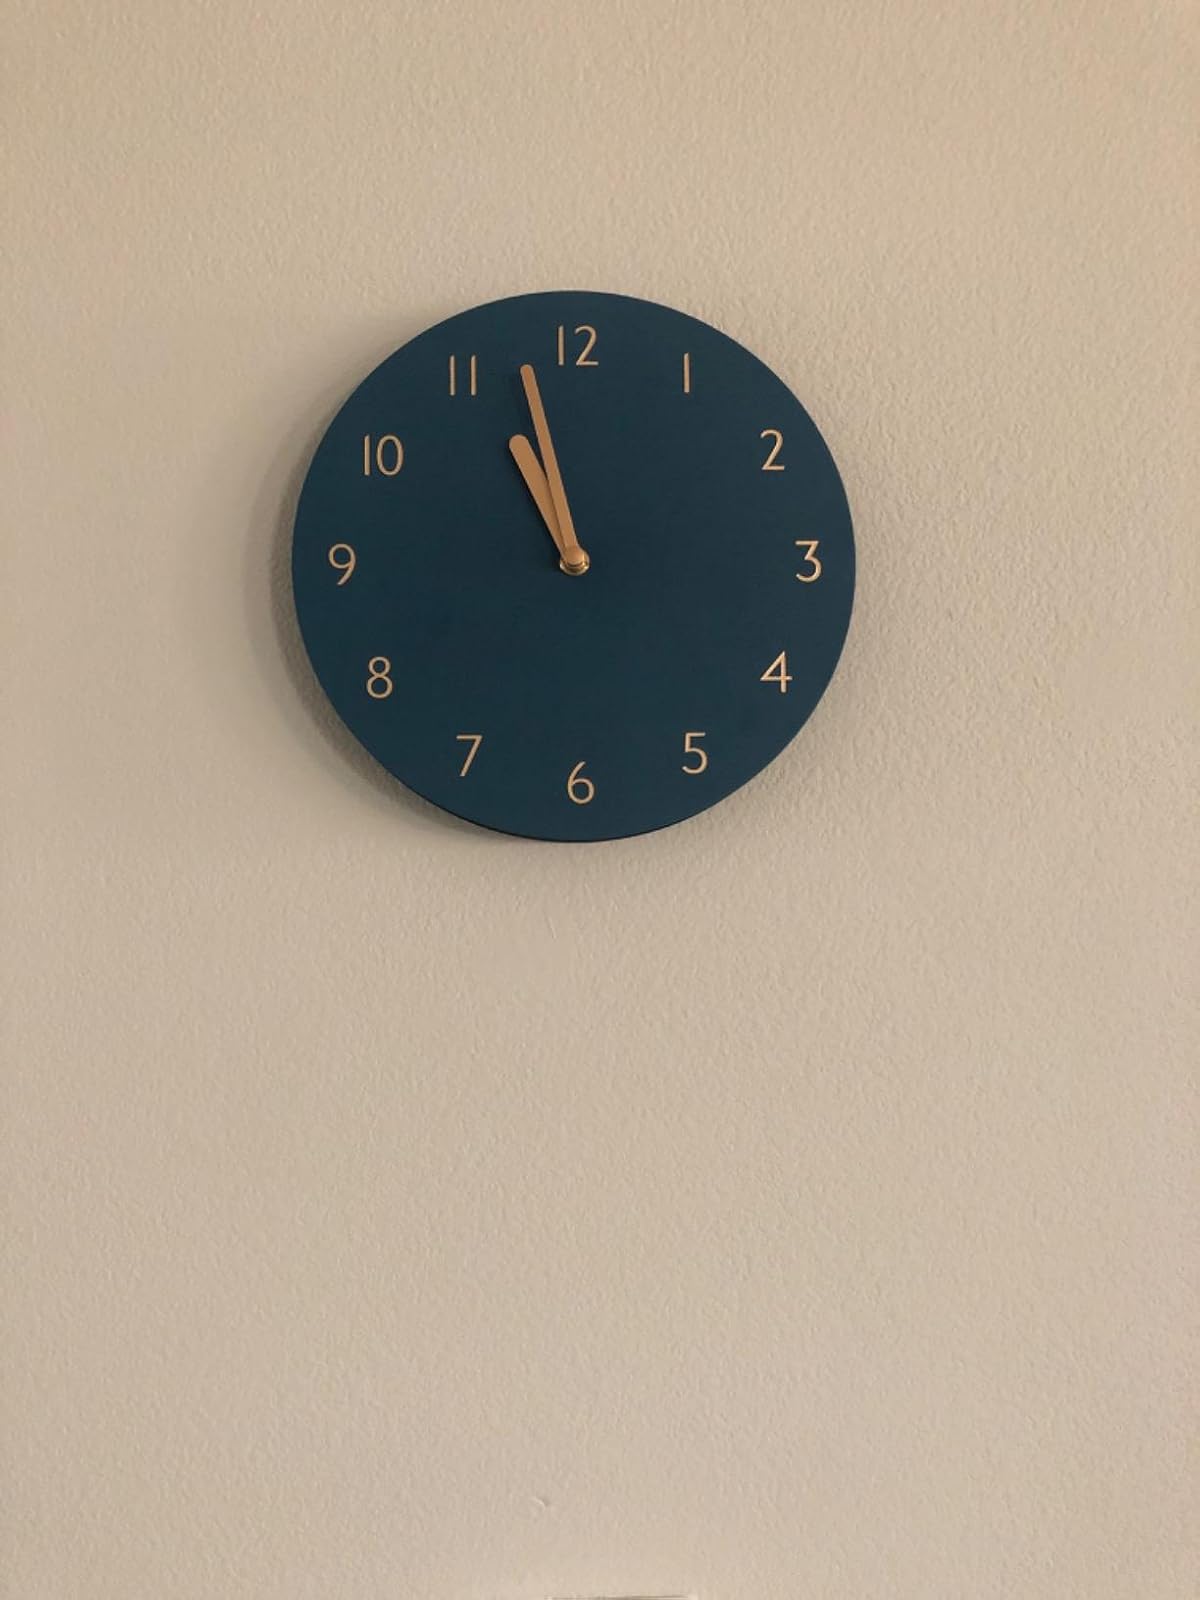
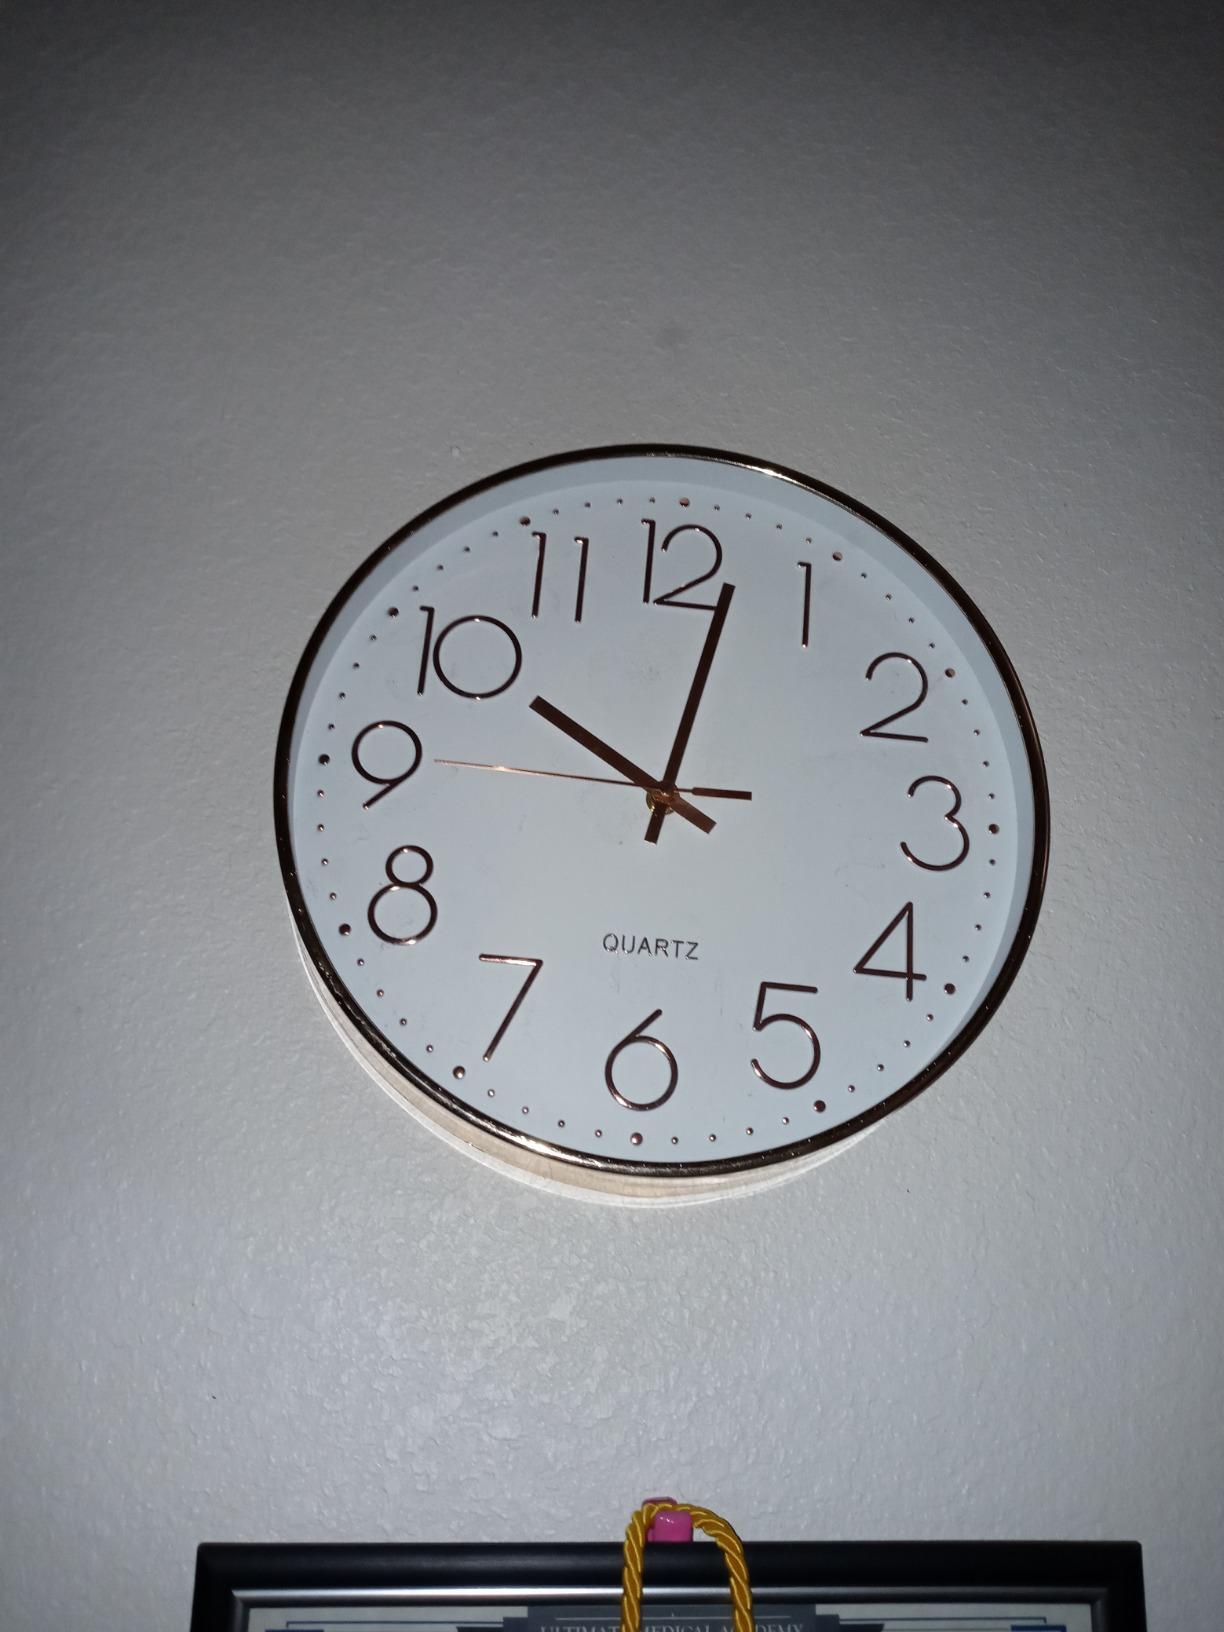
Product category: clock
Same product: no